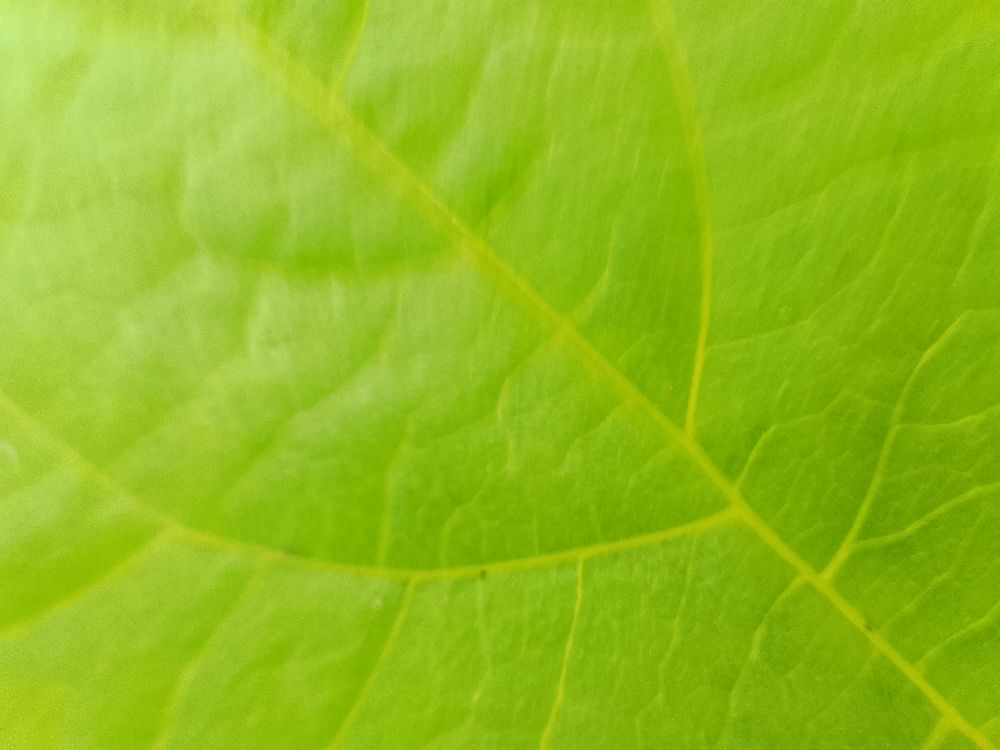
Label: healthy